Entre Douro e Minho

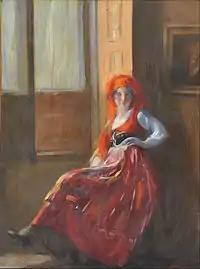
António Carneiro - "Young Lady from Minho", 1917

Entre Douro e Minho is one of the historical provinces of Portugal which encompassed the country's northern Atlantic seaboard between the Douro and Minho rivers. Contemporaries often referred to the province as simply "Minho". It was one of six provinces Portugal was commonly divided into from the early modern period until 1936, although these provinces were not recognized as official units of government.